Chandan Shetty

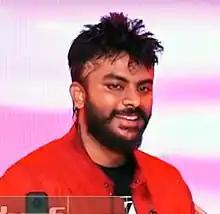
Chandan Shetty in 2019

Chandan Shetty (born 17 September 1989) is an Indian composer, lyricist, and pop singer who works in Kannada films. Shetty gained fame as a solo artist with Kannada singles such as "Halagode", "3 Peg", "Chocolate Girl", "Tequila" "Fire" and "Party Freak.